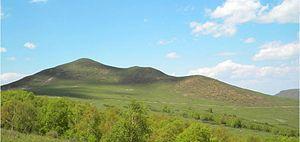
Jimo est une ville de la province du Shandong en Chine. C'est une ville-district placée sous la juridiction administrative de la ville sous-provinciale de Qingdao.